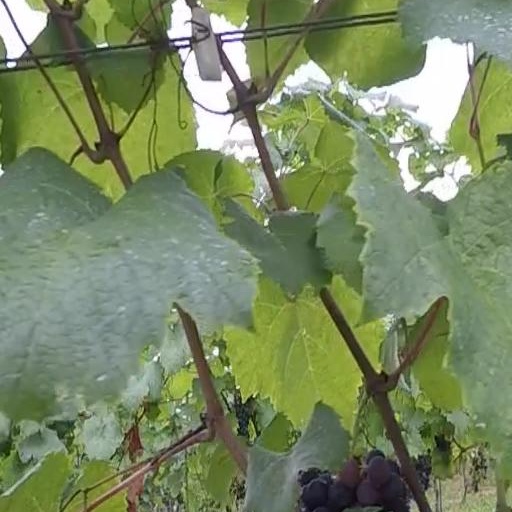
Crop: grape